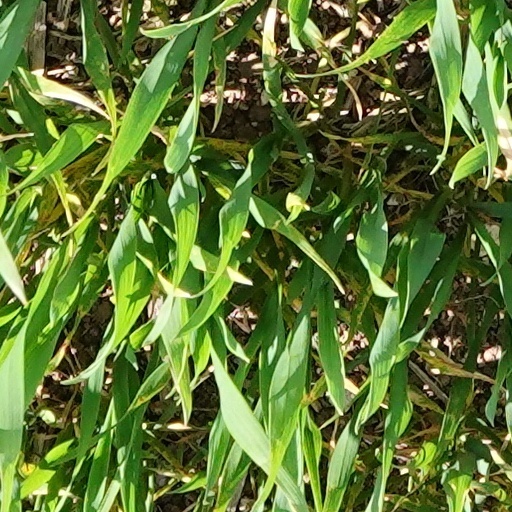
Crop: wheat